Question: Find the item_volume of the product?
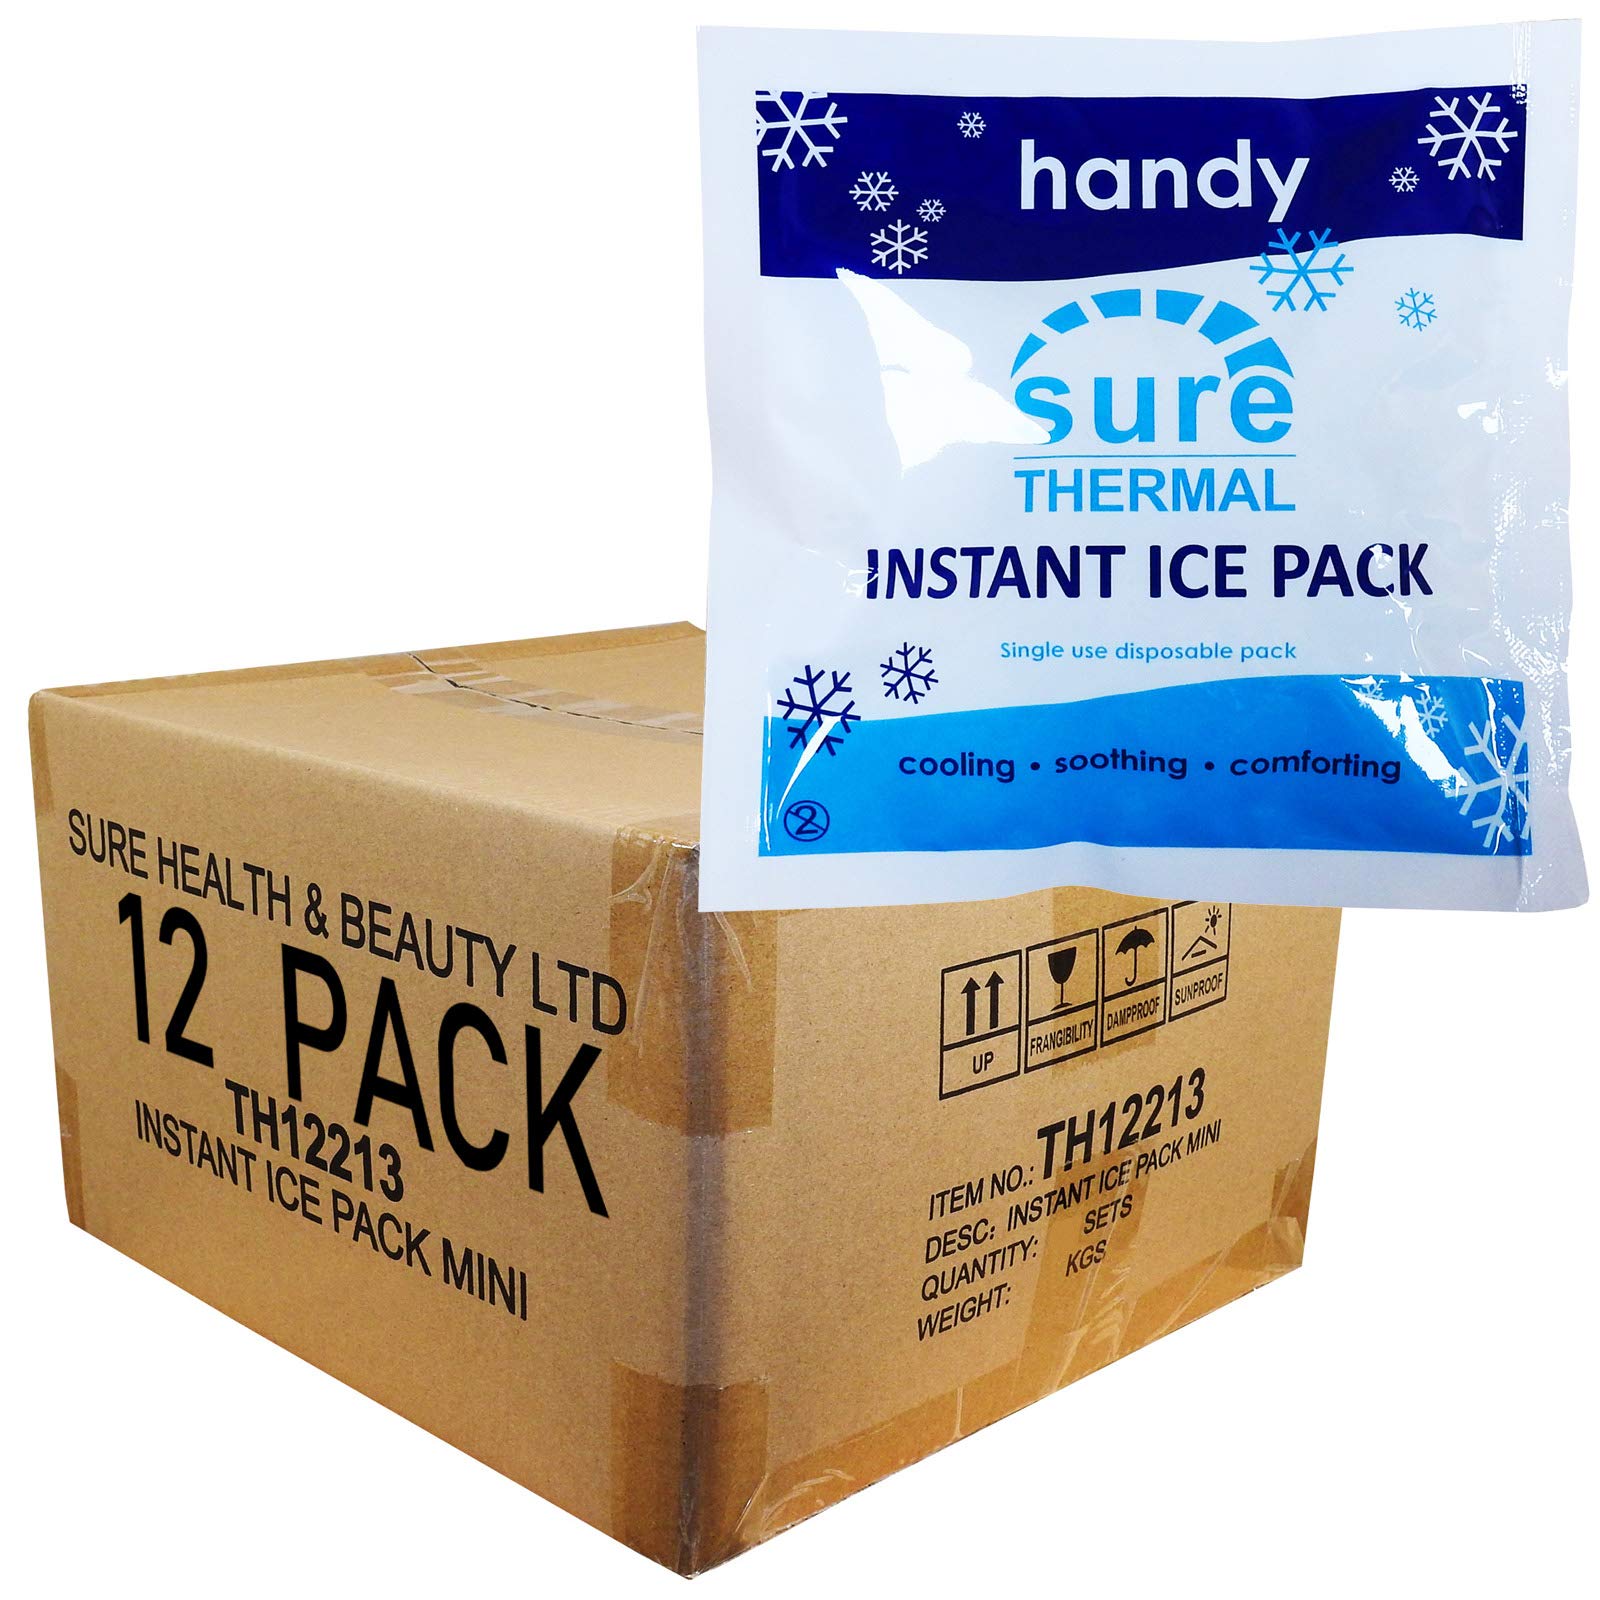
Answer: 11.0 cup